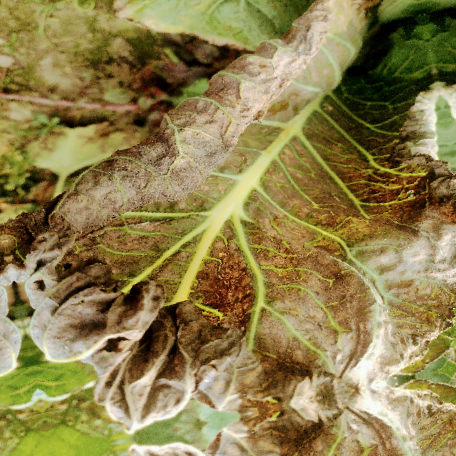
Label: Downy Mildew